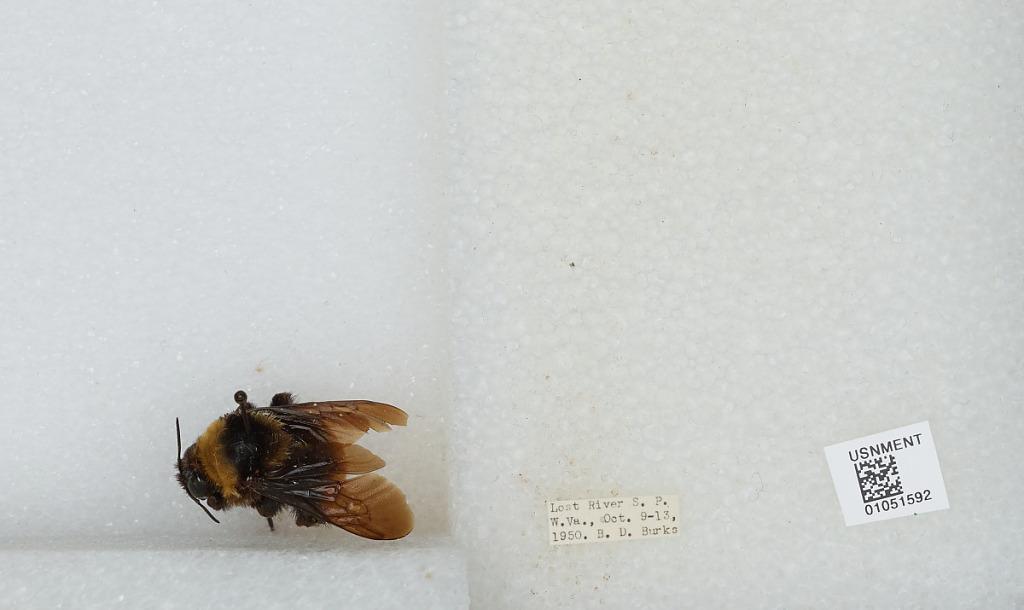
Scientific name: Bombus sp.
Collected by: B. Burks
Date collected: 1950-10-9
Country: United States
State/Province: West Virginia
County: Hardy
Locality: Lost River State Park
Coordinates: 38.8964, -78.9131